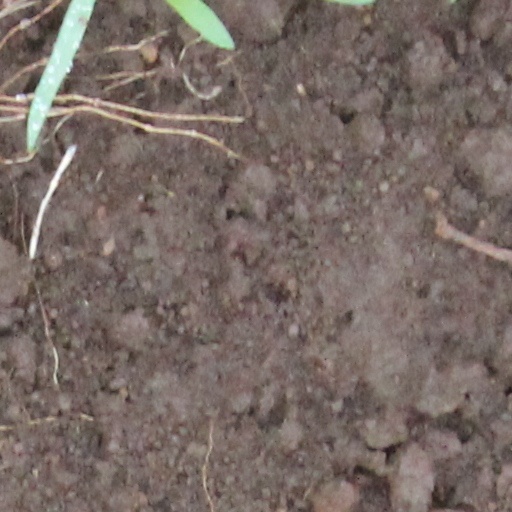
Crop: wheat